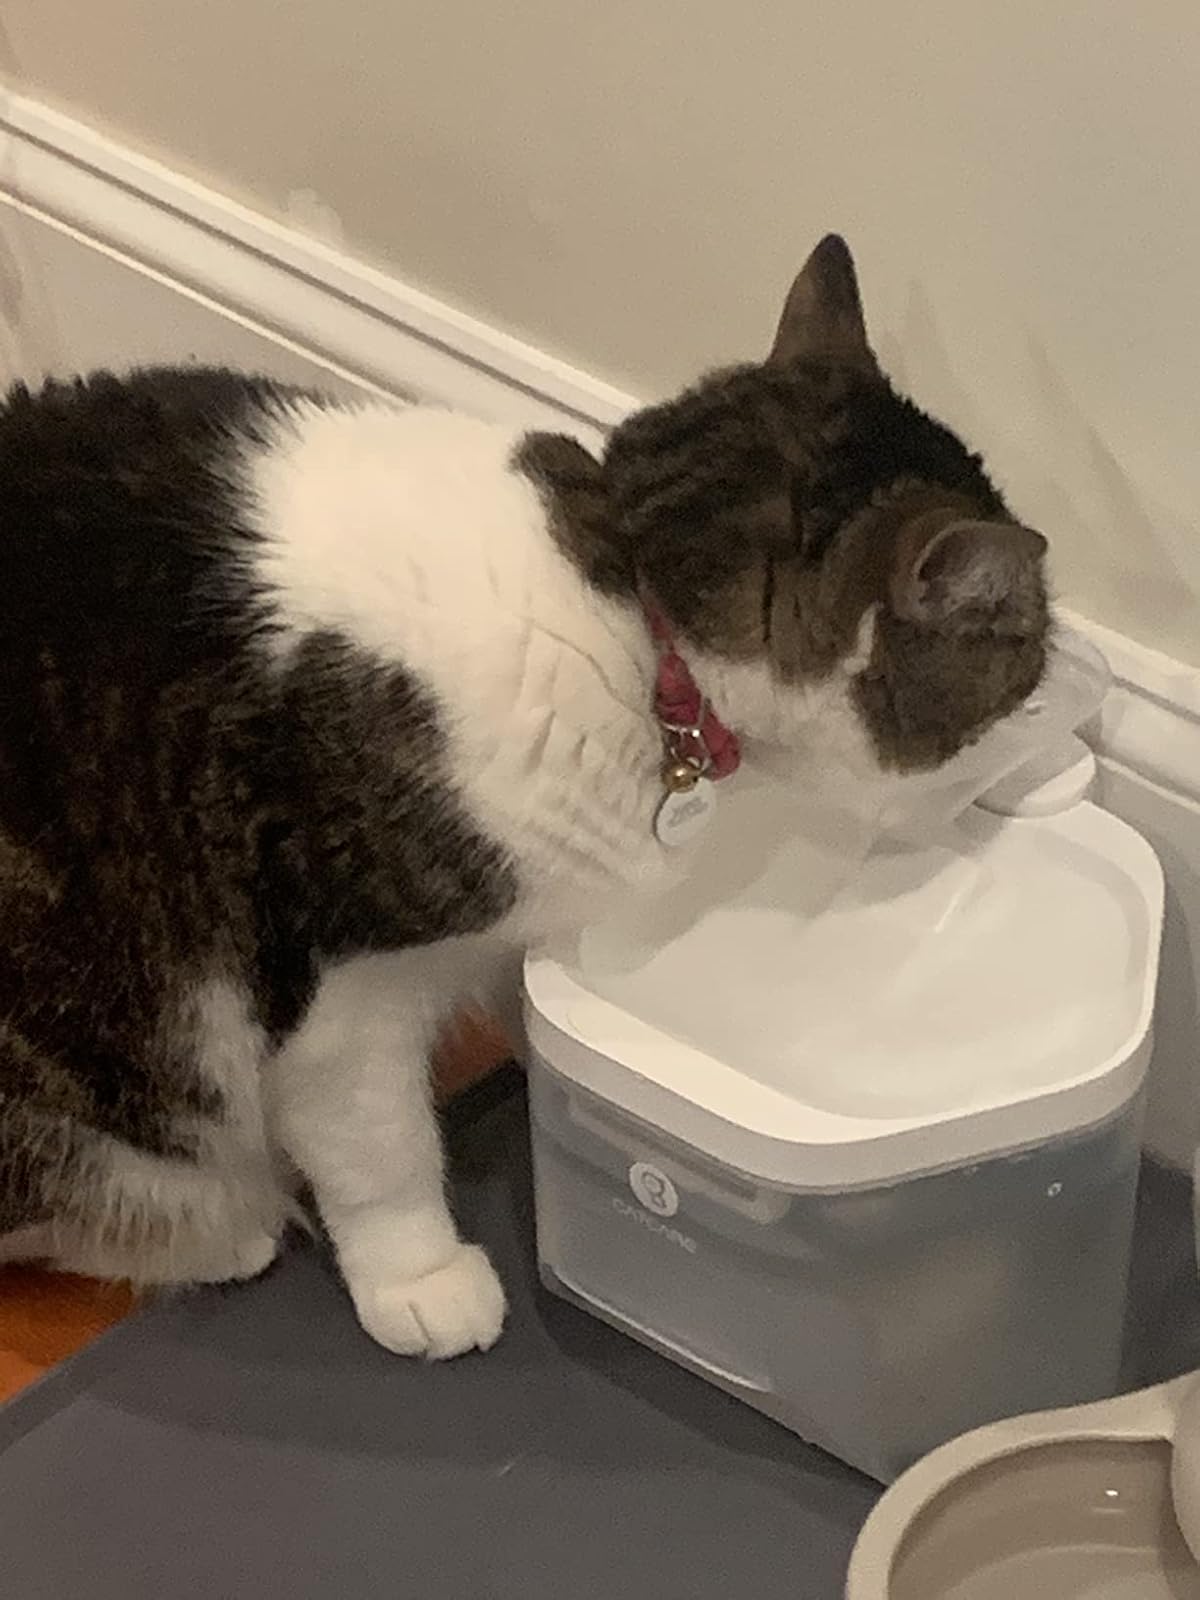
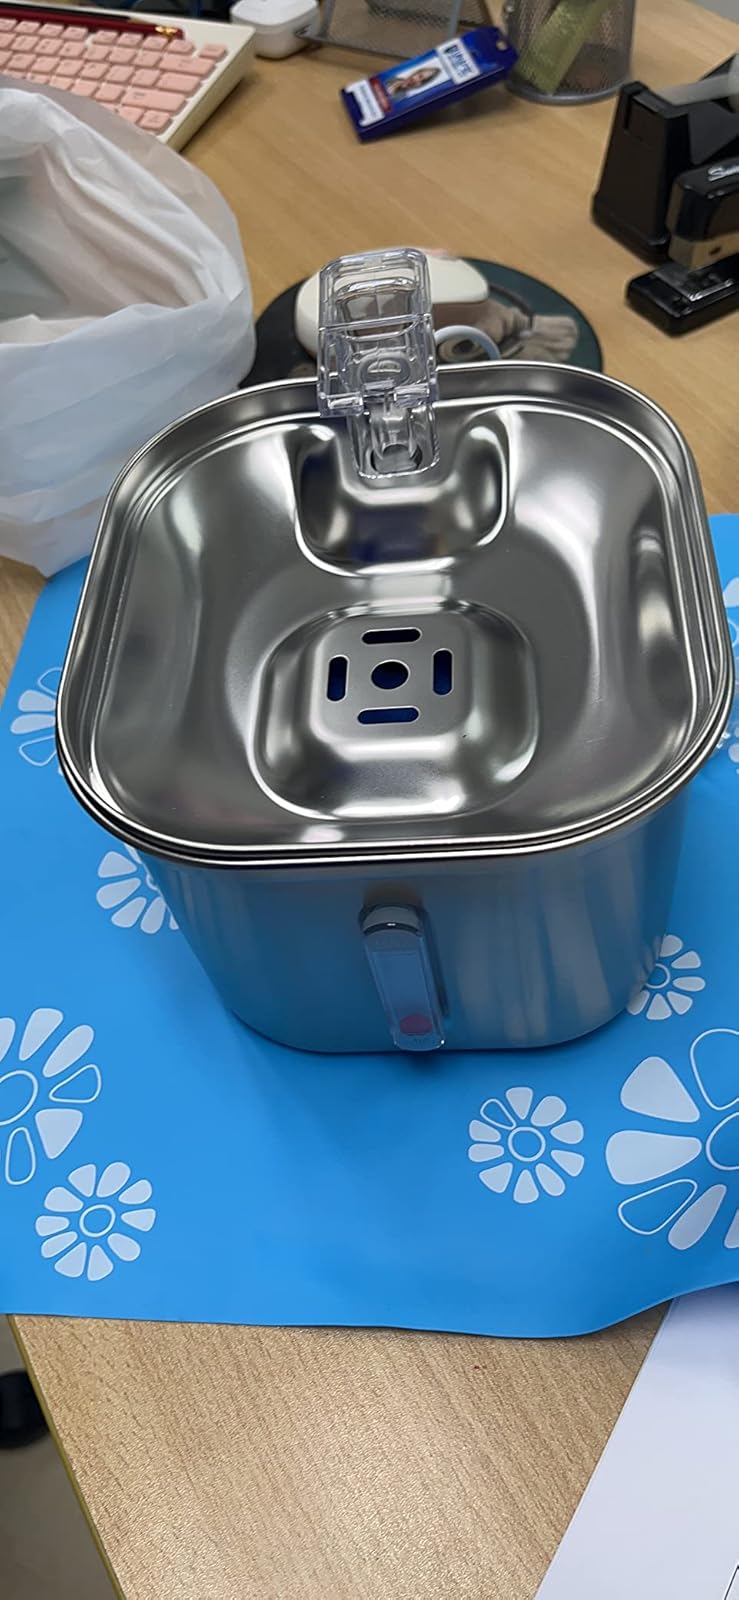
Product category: items_bowl
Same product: no